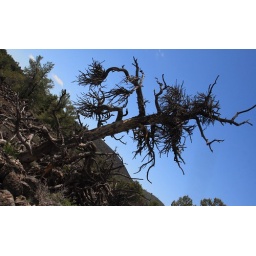
A strange looking tree that would fit in a dark and spooky forest